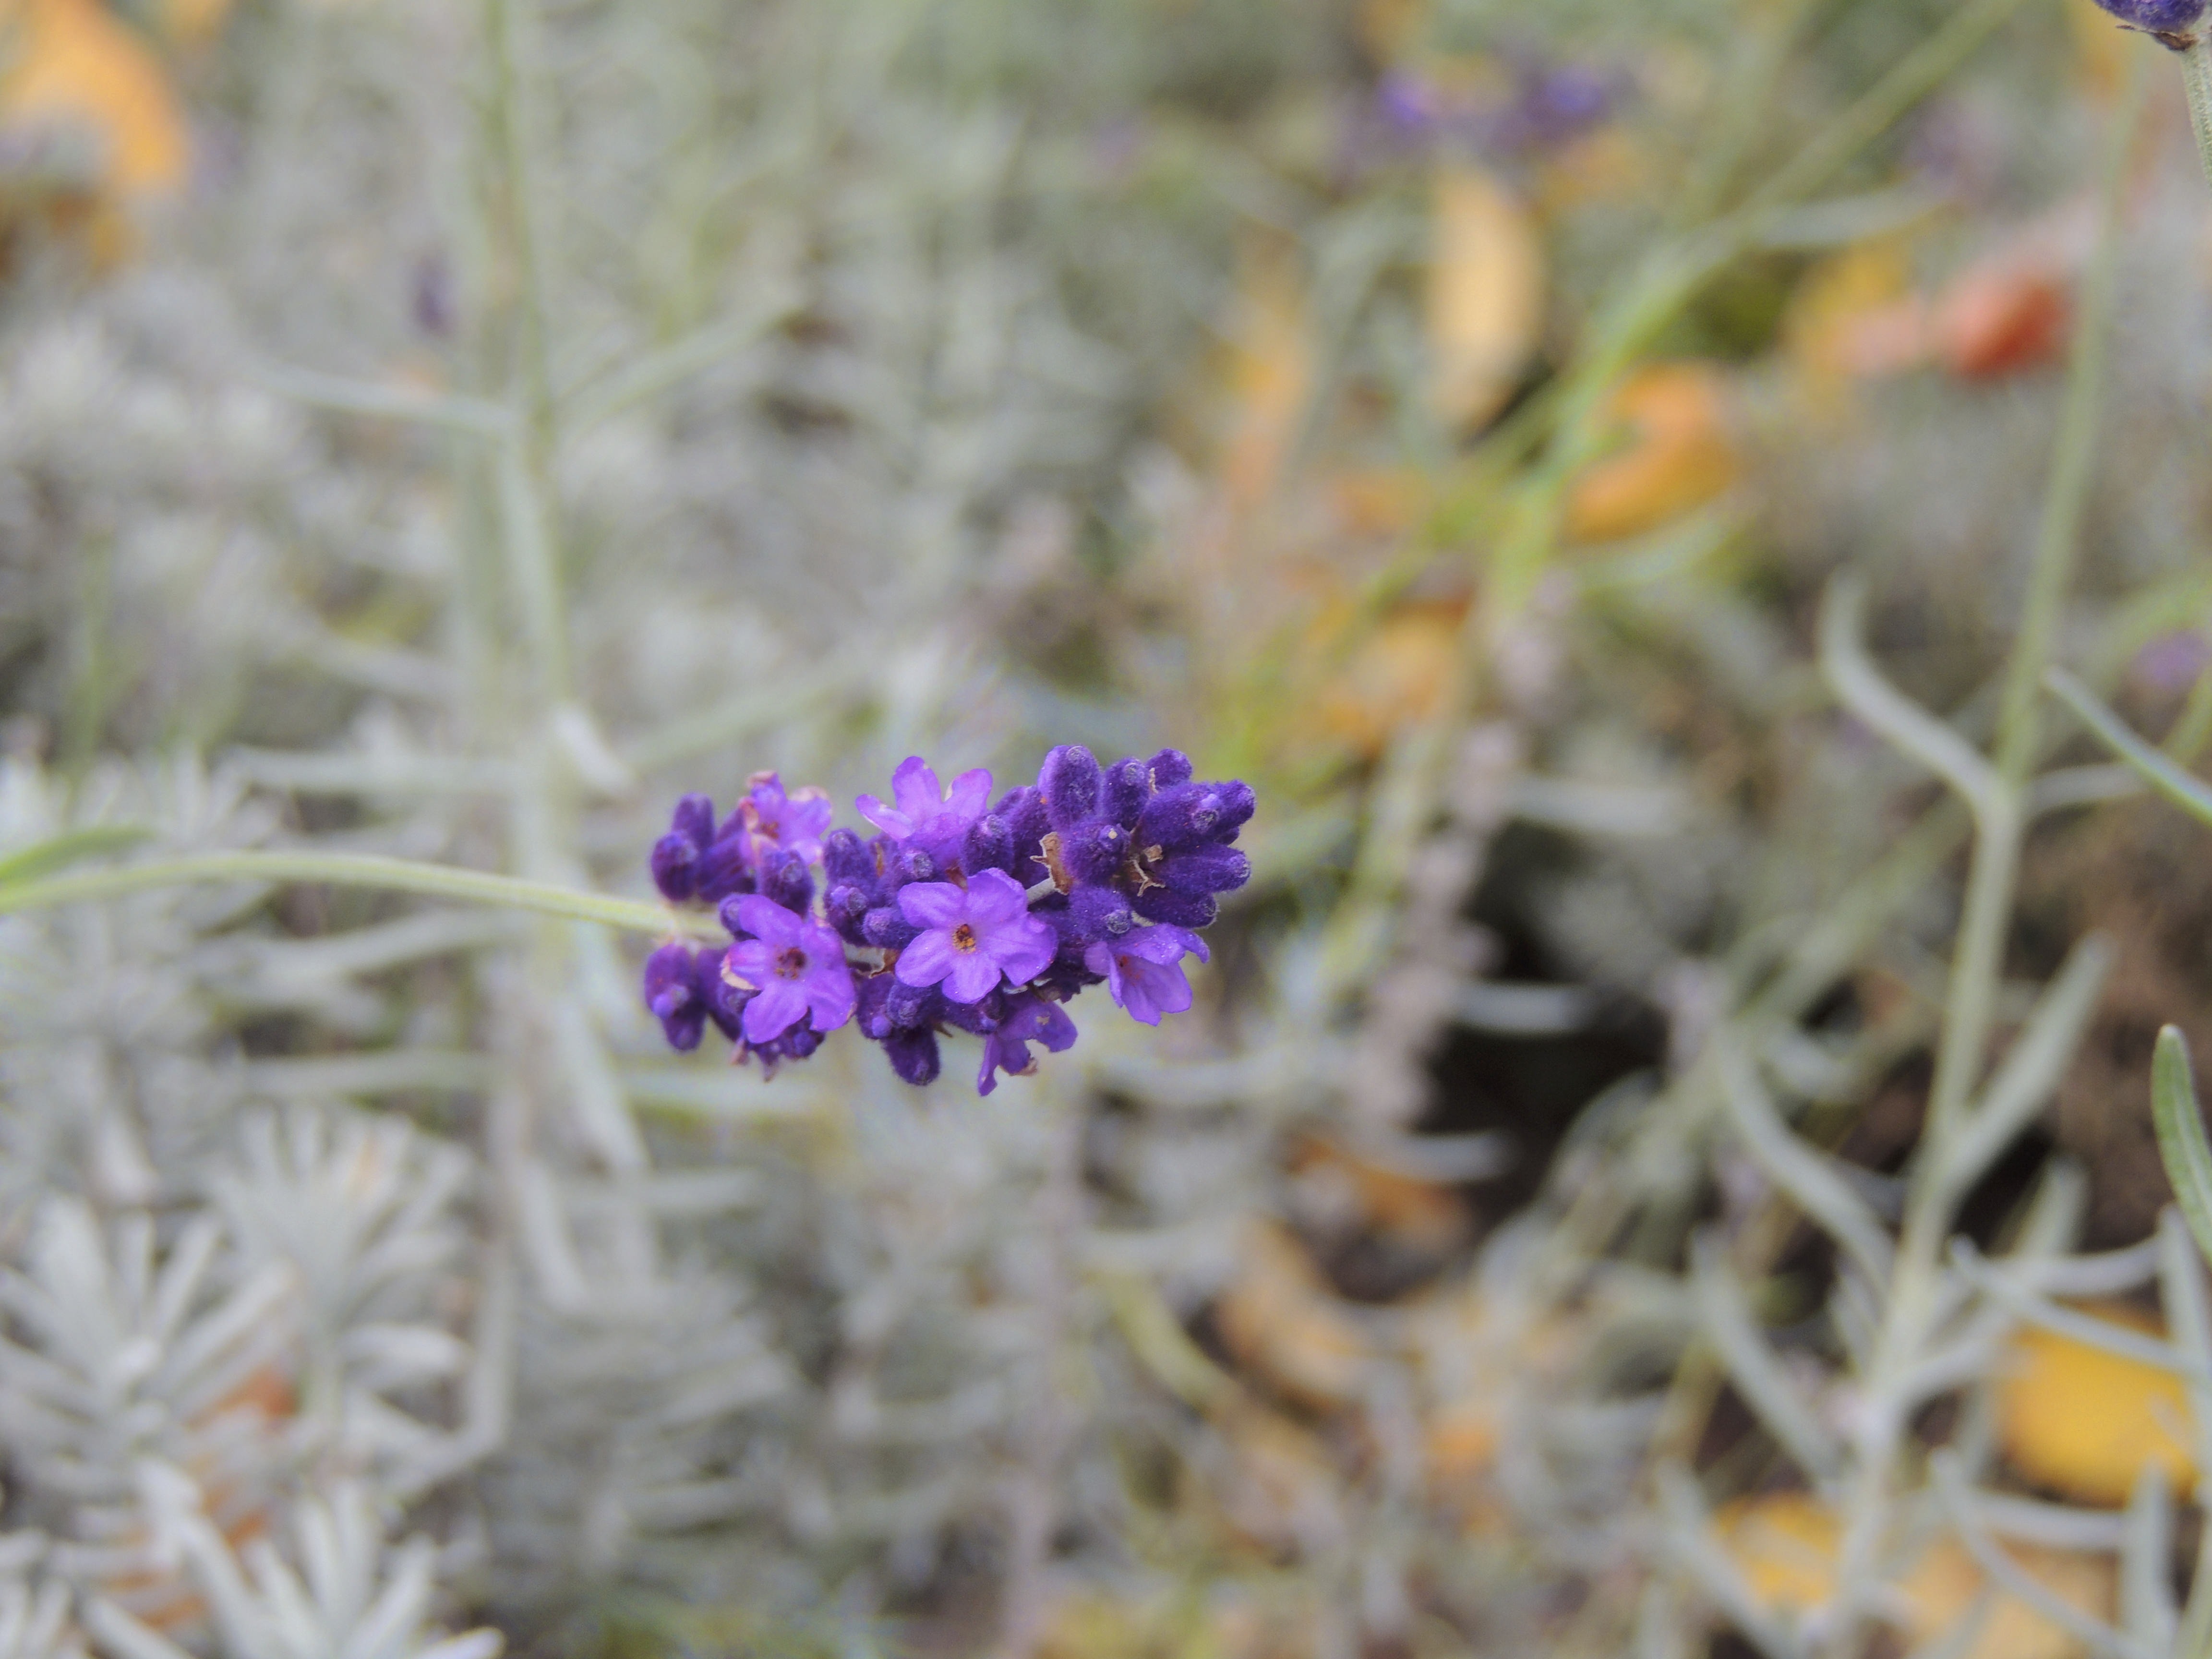
nature, grass, plant, leaf, flower, purple, autumn, botany, flora, lavender, fauna, wildflower, flowers, wild plant, violet, smell, macro photography, flowering plant, lavender flowers, land plant, english lavender